Page (servant)

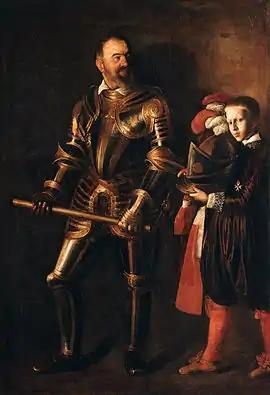
"Alof de Wignacourt and his page", by Caravaggio, .

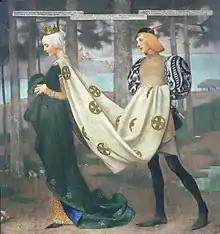
"The Queen and the Page", by Marianne Stokes, 1896.

In medieval times, a page was an attendant to a nobleman, a knight, a governor or a castellan. Until the age of about seven, sons of noble families would receive training in manners and basic literacy from their mothers or other female relatives. Upon reaching seven years of age, a boy would be sent to the castle, great house or other estate of another noble family. This would match the age at which apprenticeships or servants' employment would be entered into by young males from lower social classes.